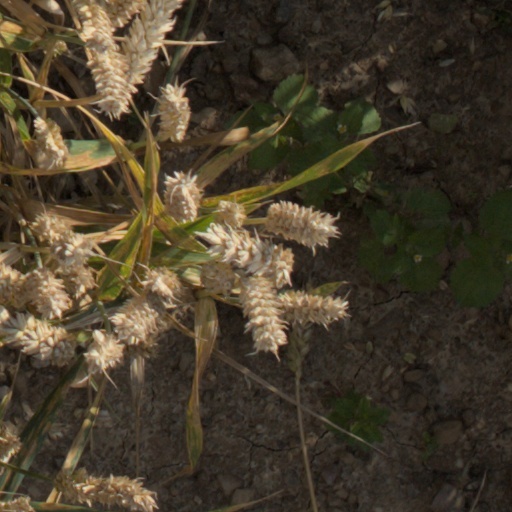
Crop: wheat